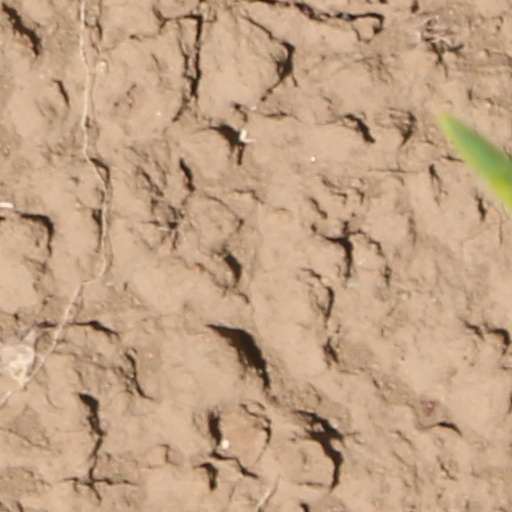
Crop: wheat